Yoga in the United States

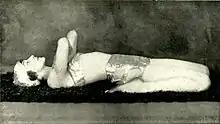
Marguerite Agniel in Supta Virasana, wearing a silver-colored bikini with matching turban. Studio photograph by John de Mirjian,

Yoga and meditation appear in Marguerite Agniel's 1931 book "The Art of the Body : Rhythmic Exercise for Health and Beauty", illustrated with studio photographs by John de Mirjian of Agniel sitting with eyes closed for meditation in Siddhasana, reclining in Supta Virasana, and inverted in Halasana, in each case dressed in a shining silver bikini with matching turban. Agniel wrote a piece for "The Nudist" in 1938 showing nude women practicing yoga, accompanied by a text on attention to the breath. The social historian Sarah Schrank comments that it made perfect sense to combine nudism and yoga, as "both were exercises in healthful living; both were countercultural and bohemian; both highlighted the body; and both were sensual without being explicitly erotic."